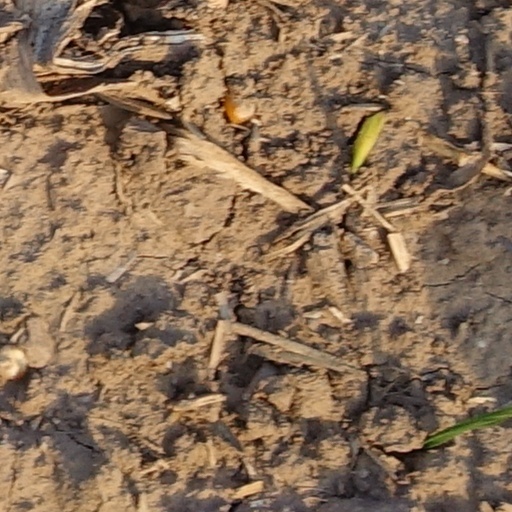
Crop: wheat